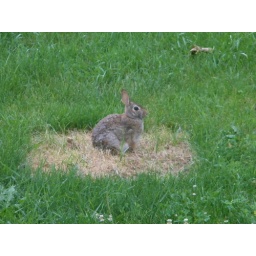
Not sure why - but this rabbit was sitting still in the middle of this box where something killed the grass.